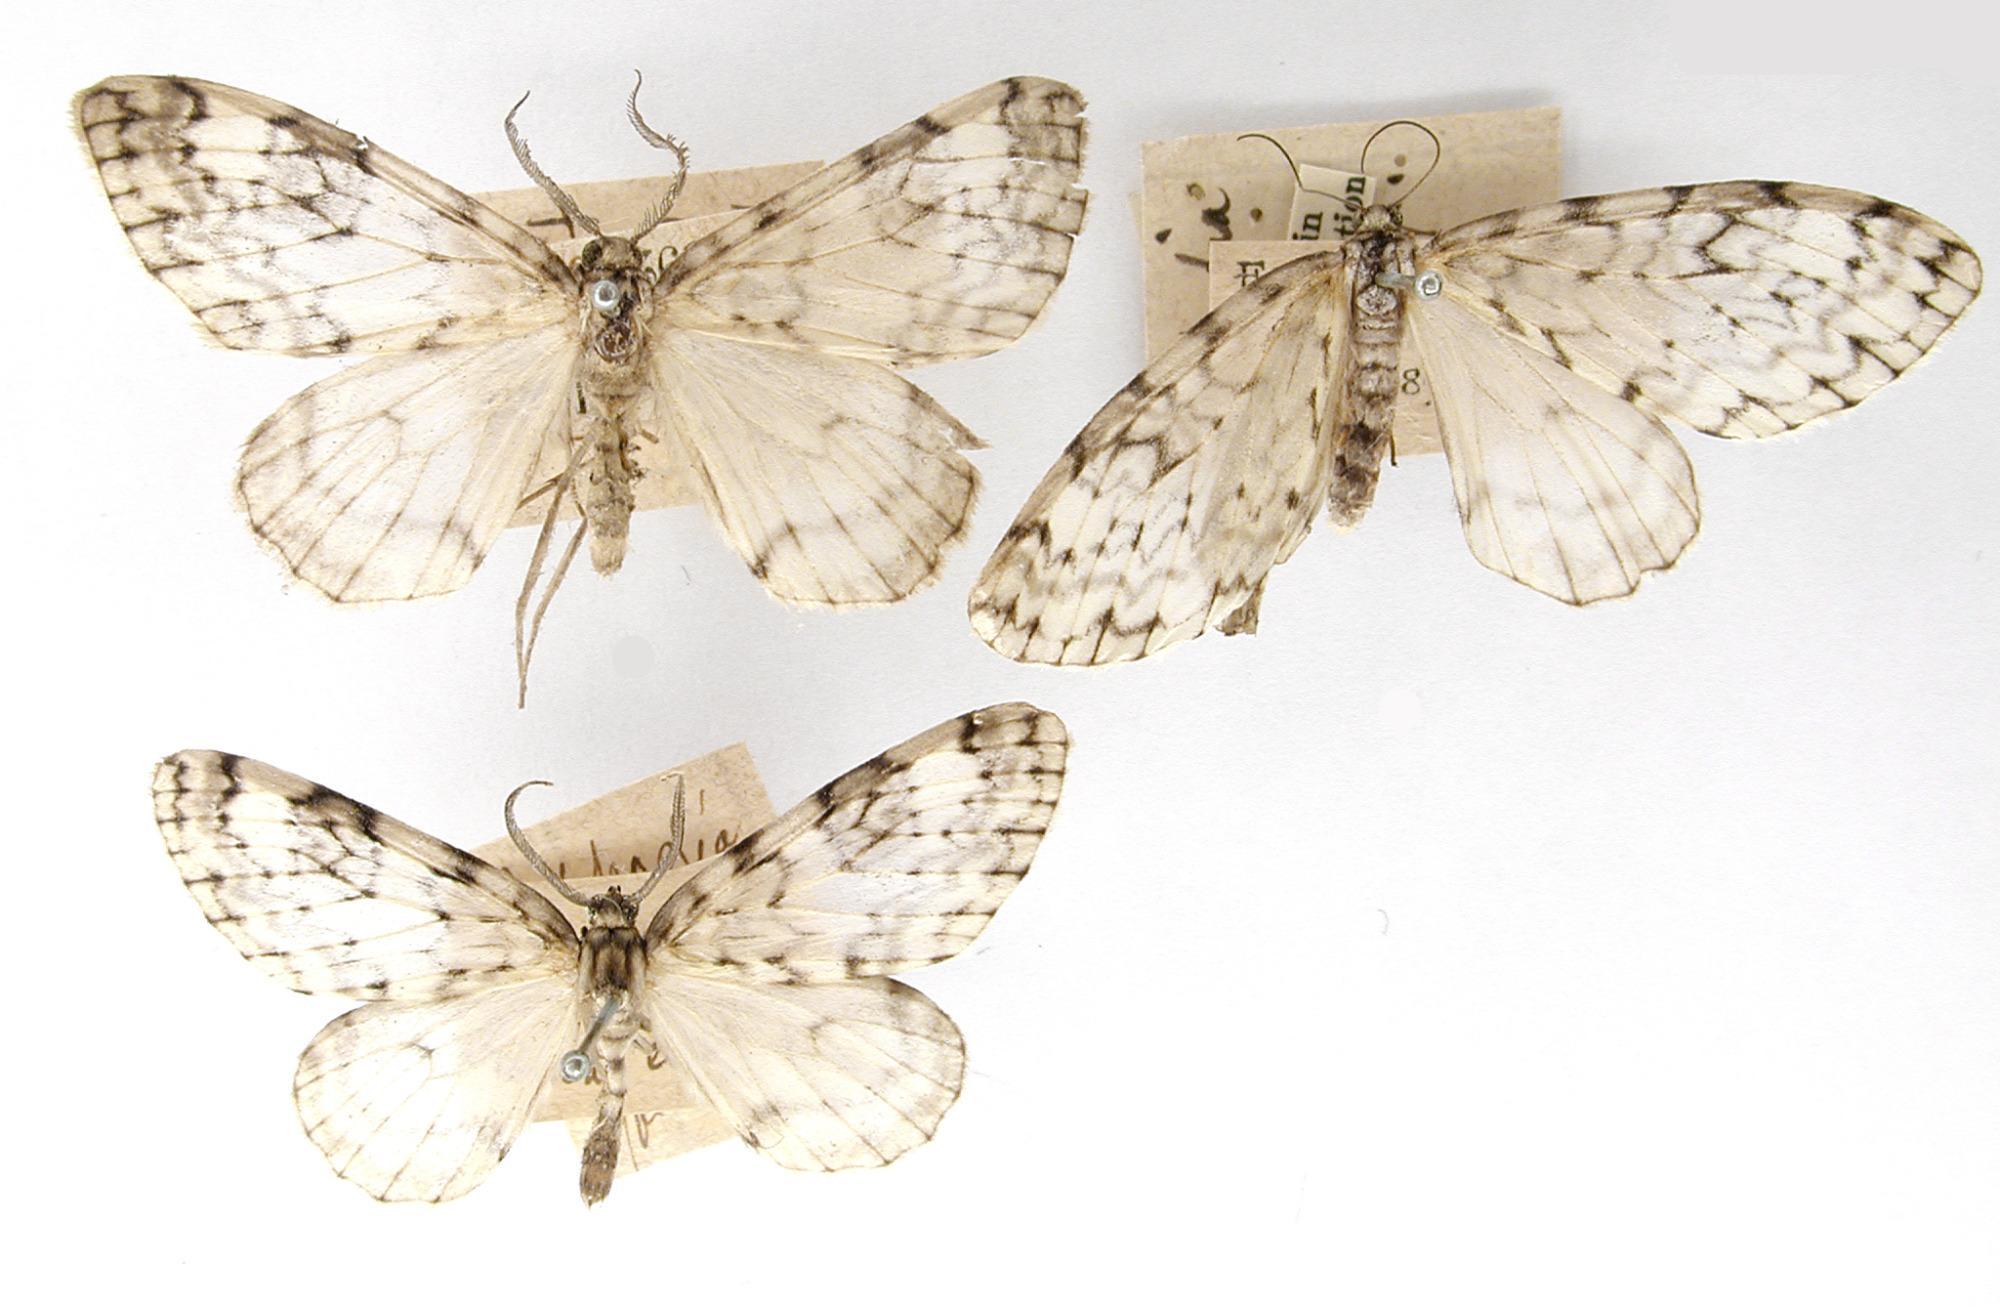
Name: Nephodia clara
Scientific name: Nephodia clara Dognin, 1895
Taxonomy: Animalia, Arthropoda, Insecta, Lepidoptera, Geometridae, Ennominae
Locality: Environs de Loja, Ecuador, Ecuador